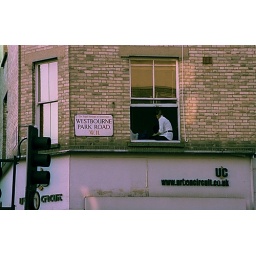
A girl in a window